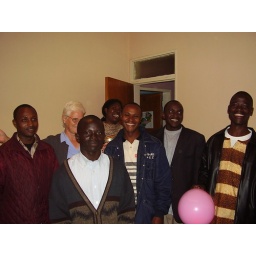
There was a birthday in the house so we had cake and balloons and a lot of fun.